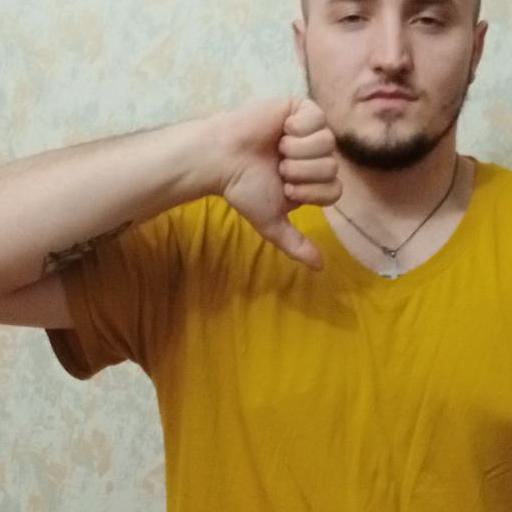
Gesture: dislike